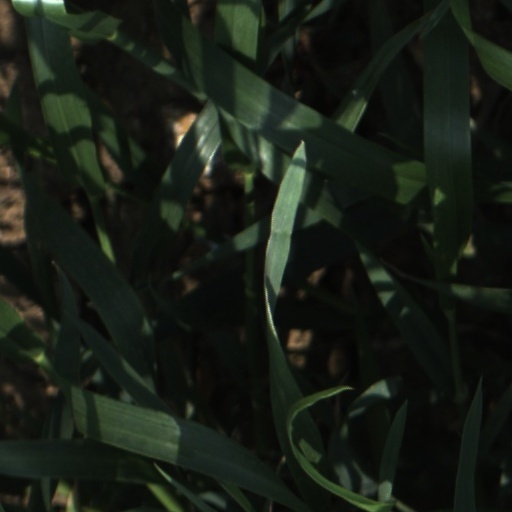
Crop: wheat